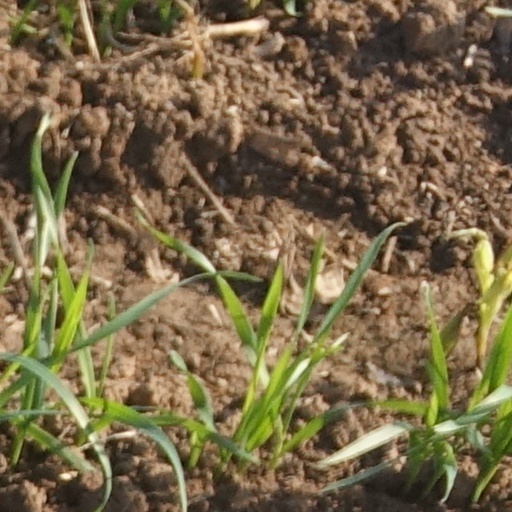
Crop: wheat